Arena football

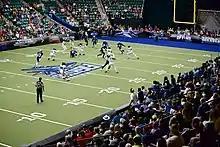
Indoor Football League

Several arena football video games and trading card sets have been released. Upper Deck released AFL trading card sets in 2005 and 2006.